Alannah Currie

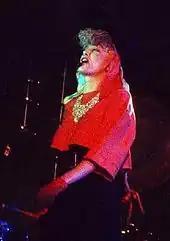
Currie performing with Thompson Twins in Bristol, 1984

She co-wrote and recorded six studio albums which included gold and platinum records and the hits "Doctor! Doctor!", "Hold Me Now", and "You Take Me Up". The band performed at the JFK Stadium, Philadelphia for the 1985 Live Aid concert and worked with artists including Nile Rodgers, Madonna, Grace Jones, Alex Sadkin, Matthew Seligman and Jerry Harrison of Talking Heads amongst others. Her songwriting credits also include "I Want That Man", an international hit for Deborah Harry in 1989.